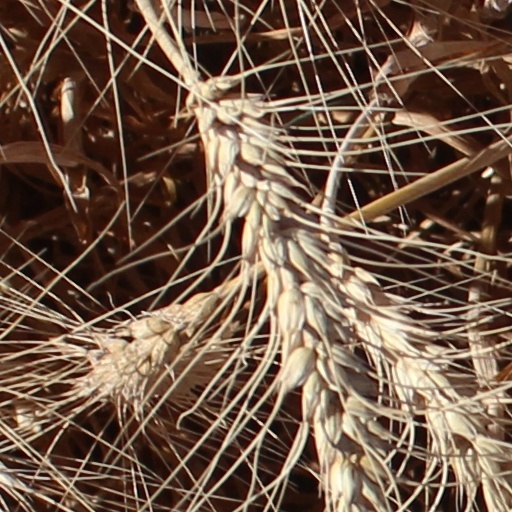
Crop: wheat